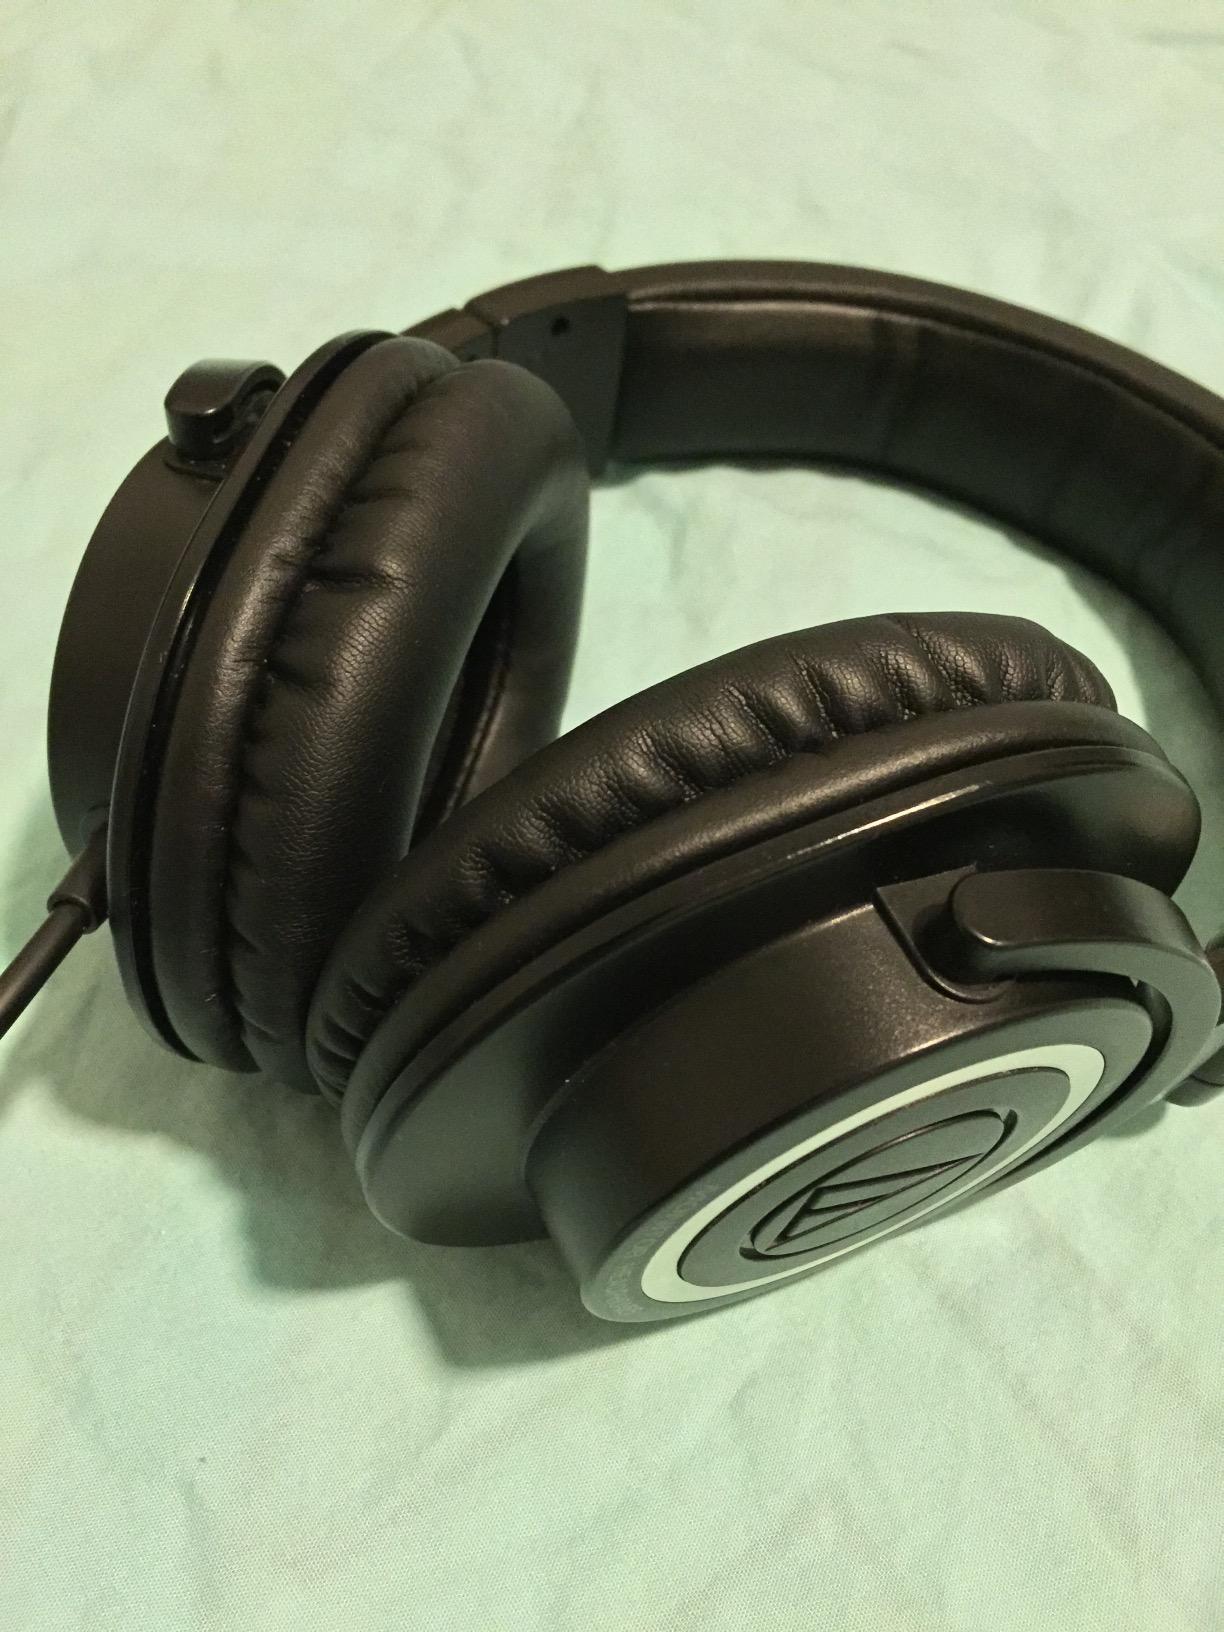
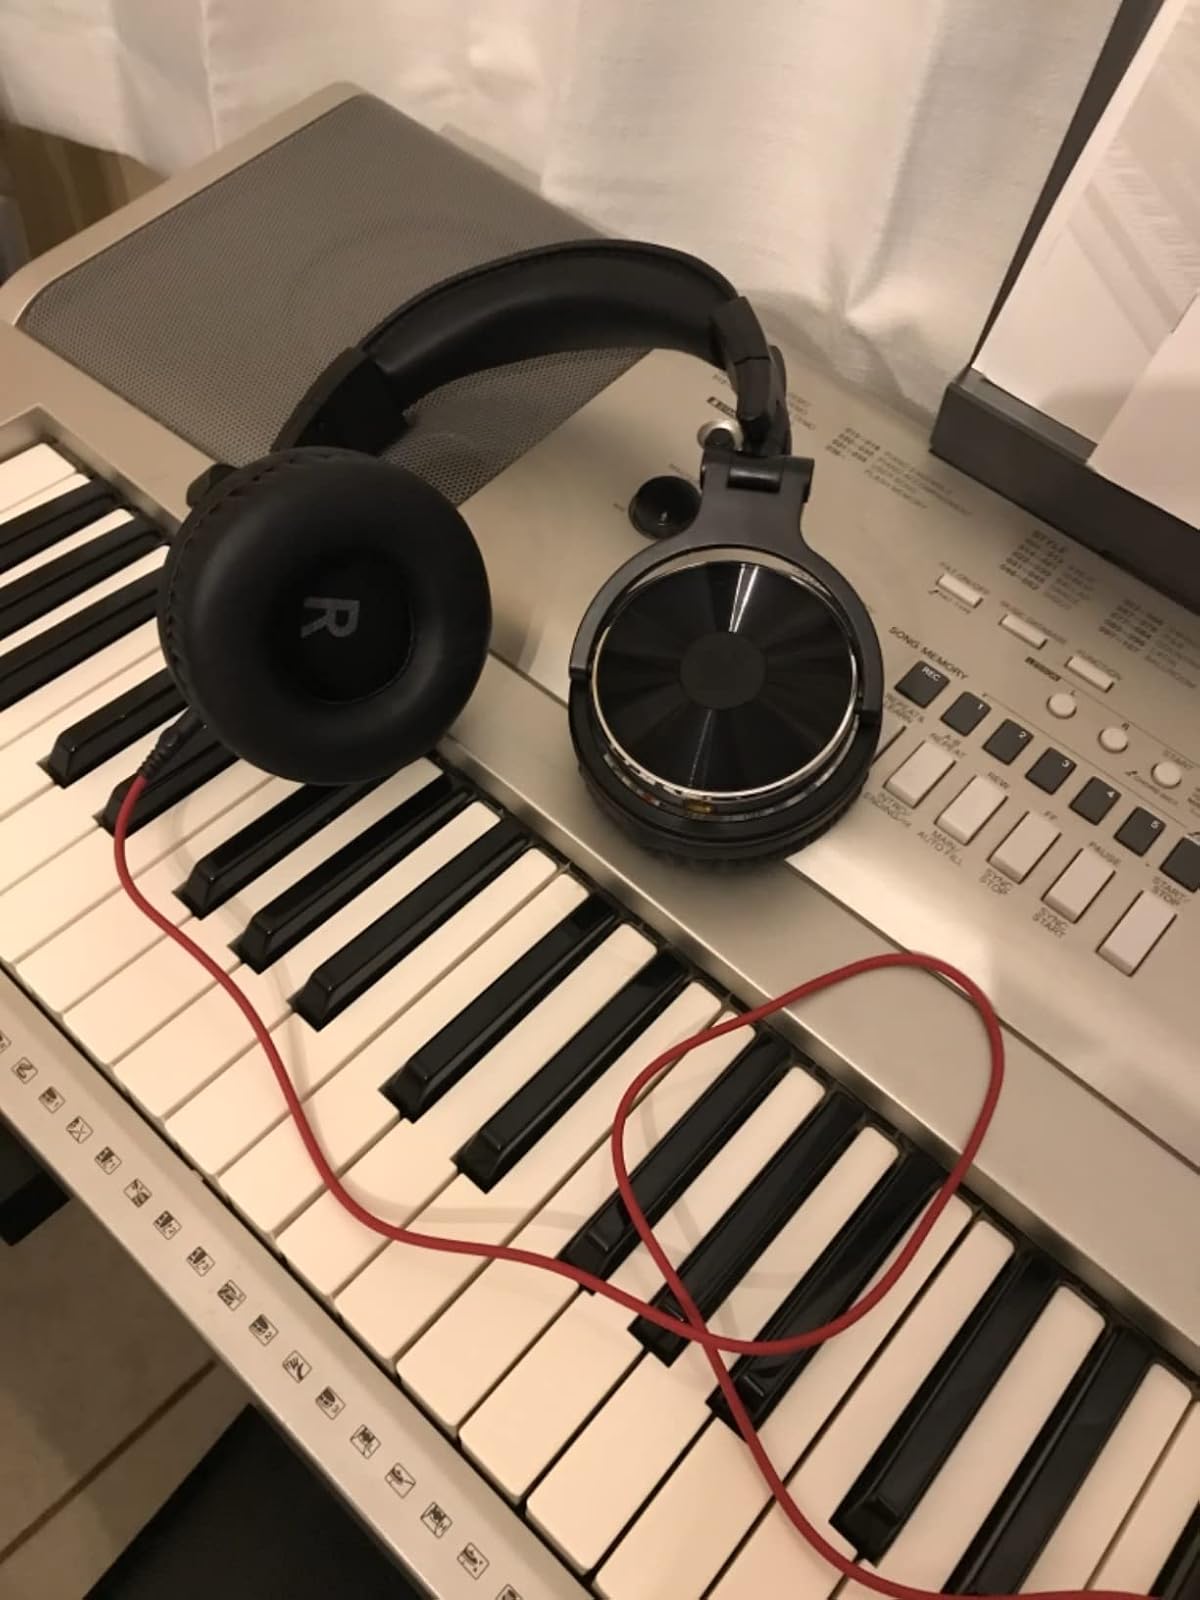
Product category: headphones
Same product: no